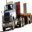
Label: truck